Heino Ferch

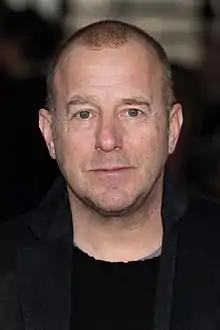
Ferch in 2018

Heino Ferch (born 18 August 1963) is a German film, theatre and television actor. His notable film roles include Albert Speer in "Downfall" (2004) and Harry Melchior in "The Tunnel" (2001).